Otto Evens

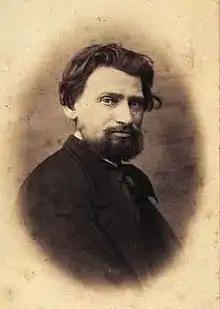
Portrait of Otto Evens, 1865

Evens was born in Copenhagen, the son of brazier Thomas Mandix Evens (1791-1870) and his wife Ane Margrethe Frederiksen (1790-1853). He was articled to his father and later J. Dalhoff. In 1843, he was admitted to the Royal Danish Academy of Fine Arts and became an assistant in Herman Wilhelm Bissen's studio when he was in his twenties. He won the academy's small silver medal in 1846, its large silver medal in 1849 and the small gold medal in 1851 for "Thetis bønfalder Vulkan om Vaaben til Achilles". In 1857, after several unsuccessful attempts, he won the Neuhausen Prize for the group sculpture "Maternal Love" ("Moderkærlighed").